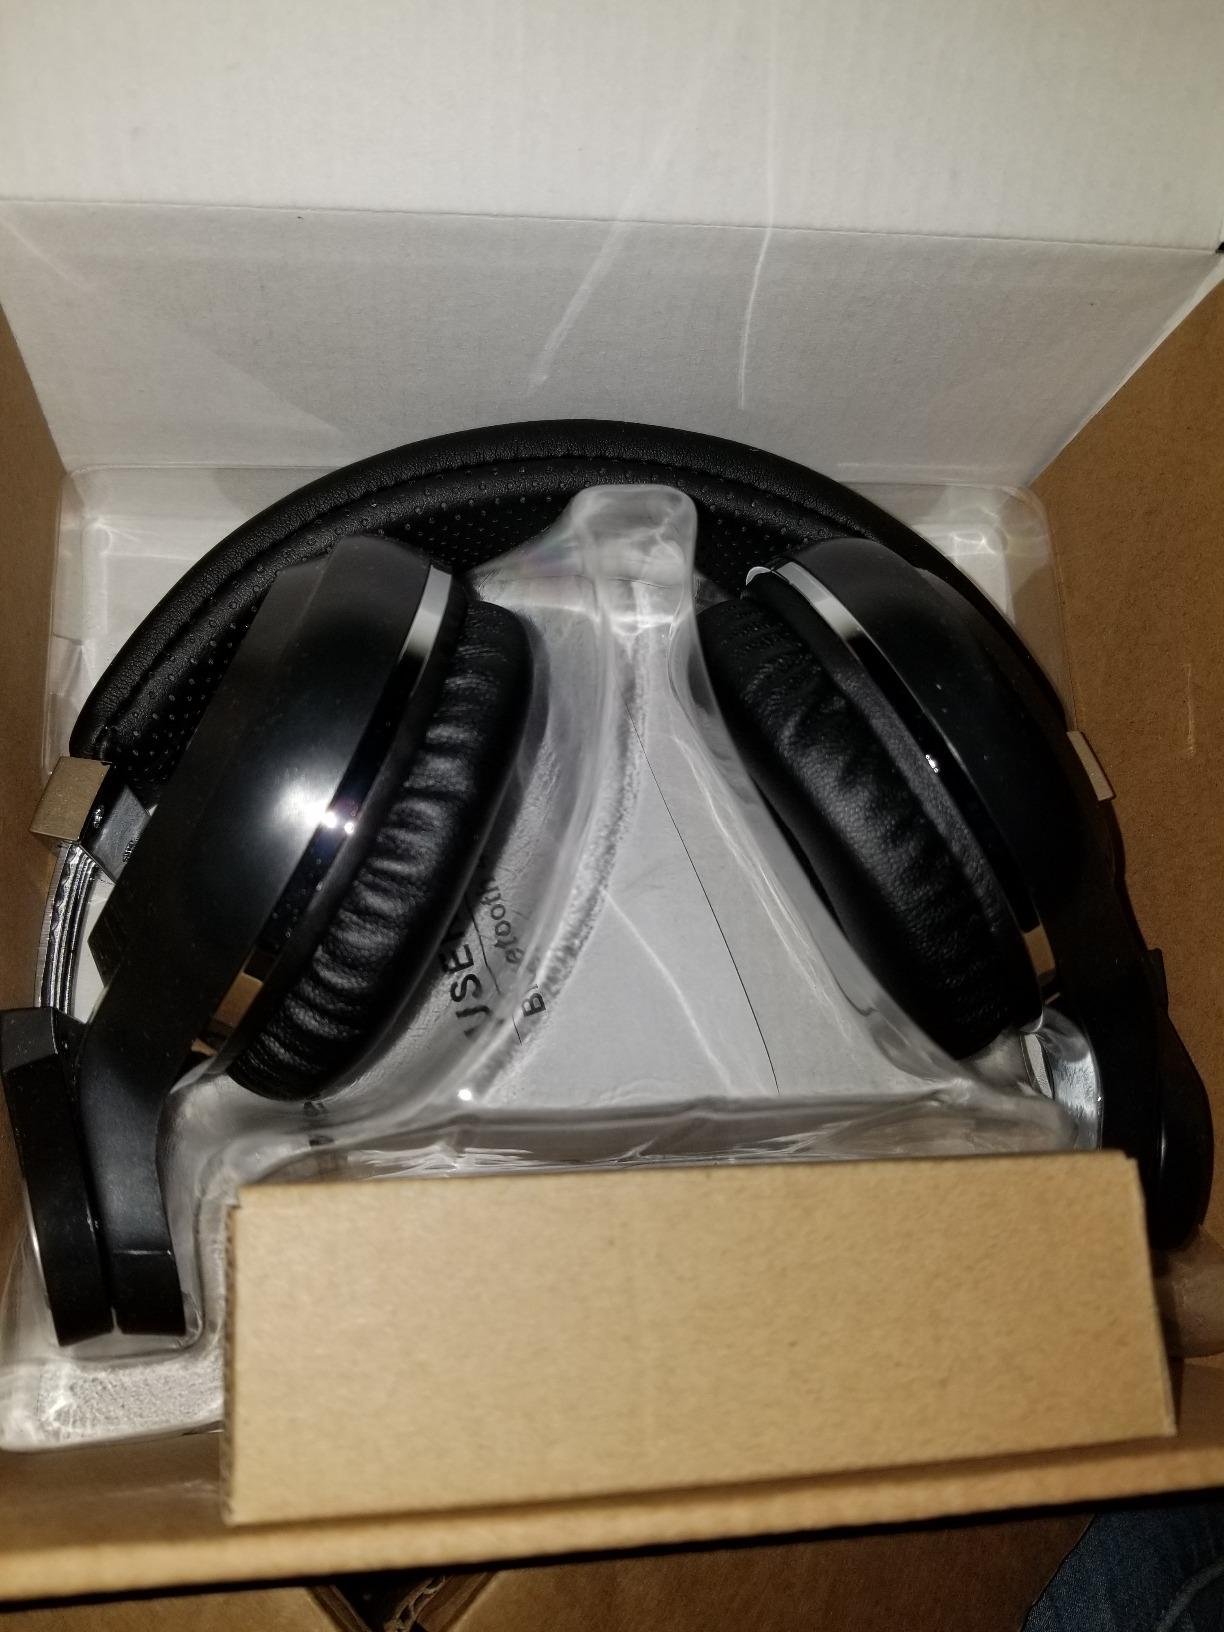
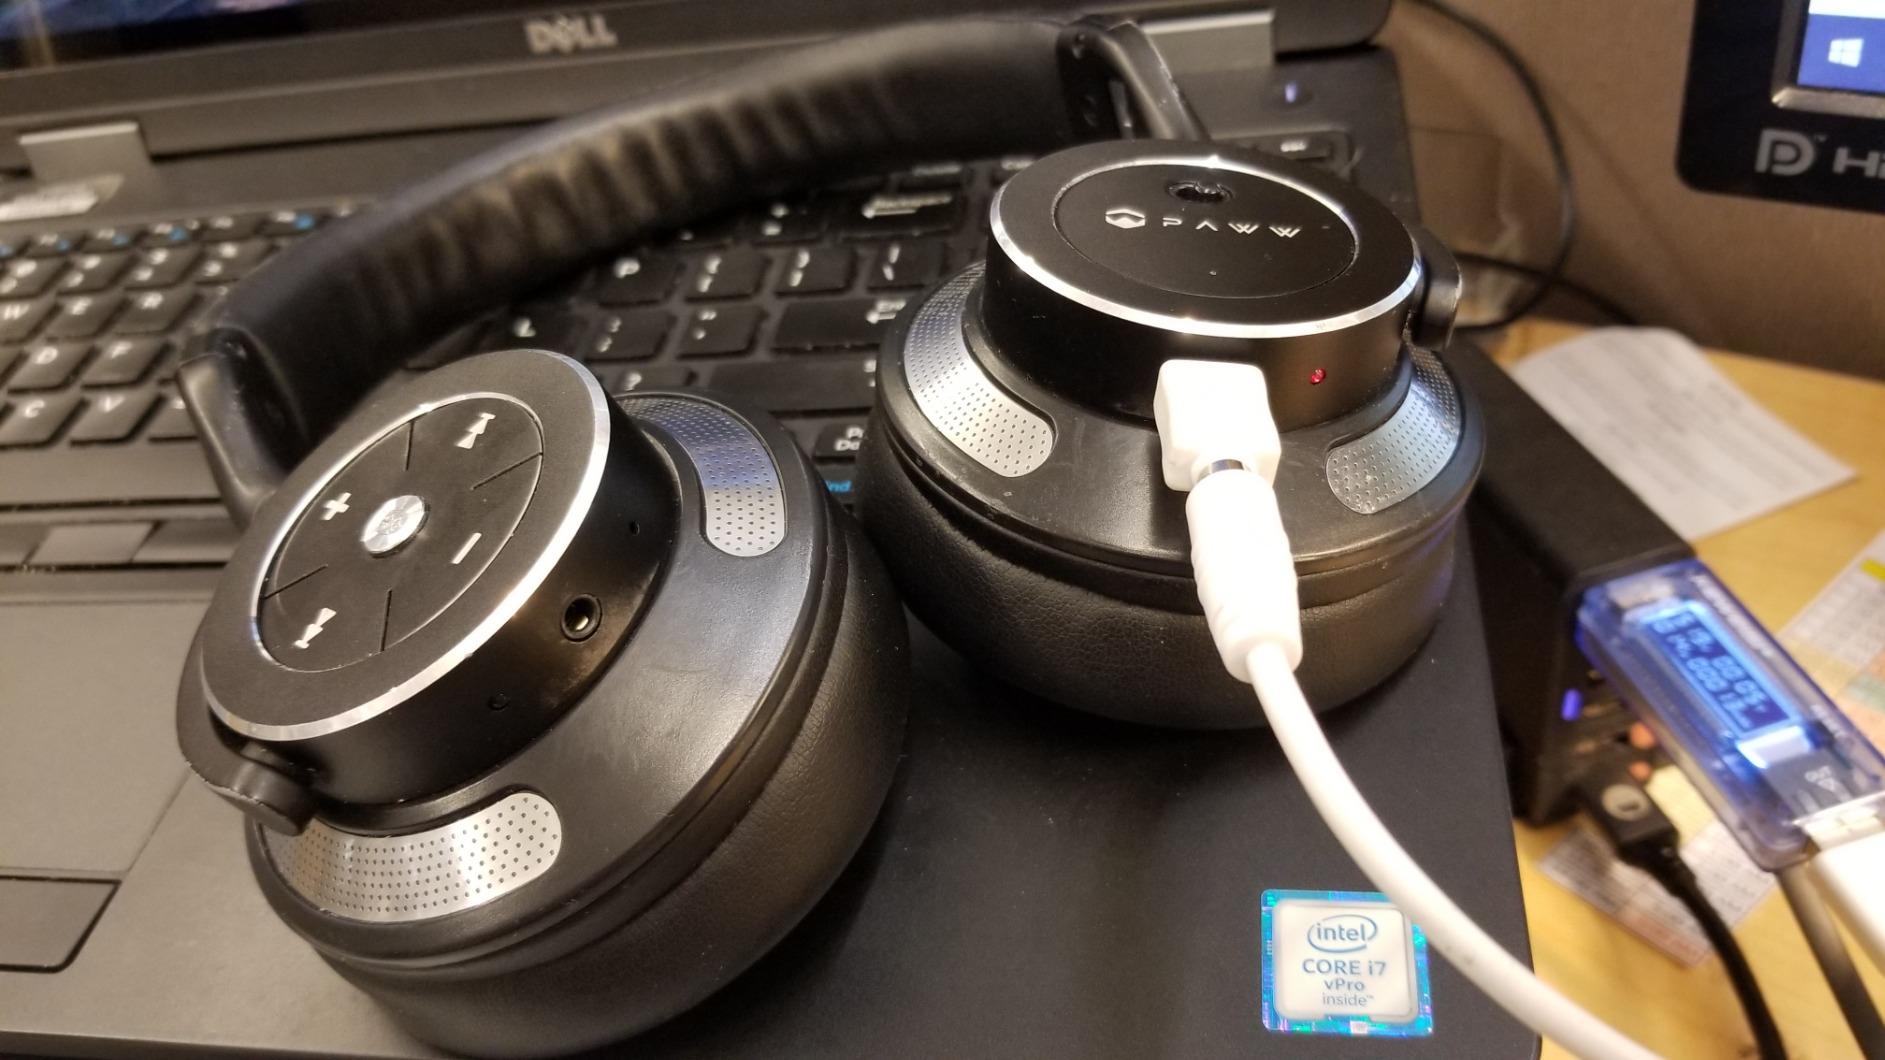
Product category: headphones
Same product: no